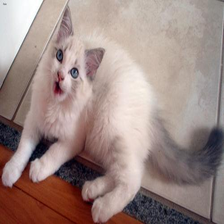
Species: cat
Breed: Ragdoll